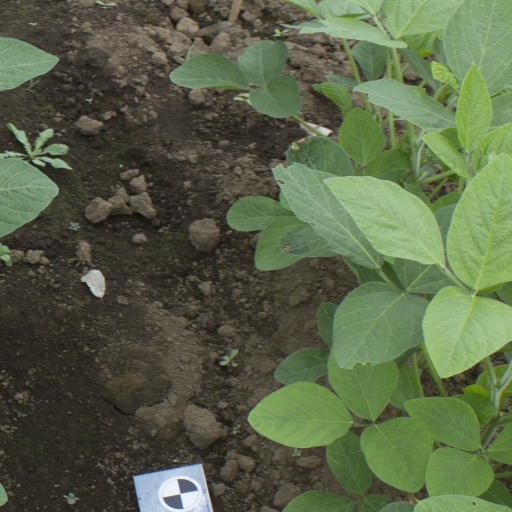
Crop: soybean